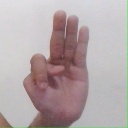
अक्षर: भ